Bartolomeo Marliani

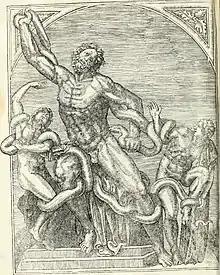
Engraving of "Laocoön and His Sons" from the 1544 edition of "Antiquae Romae topographia"

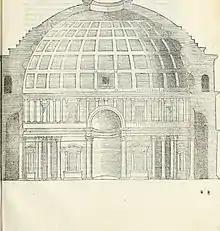
Cross-section of the Pantheon from the 1544 edition of "Antiquae Romae topographia," edizione del 1544

In Rome in 1534 published "Antiquae", dedicating it to cardinal Giovanni Domenico De Cupis. Marliani based it on a minute analysis of ancient literature and epigraphy and the results of contemporary excavations. The work's first edition contained several errors, which its author attributed to his being absent while it was printed, but it was enthusiastically received and republished several times, with extracts also appearing in several other works and editions of ancient authors such as Livy, Sallust and Florus.